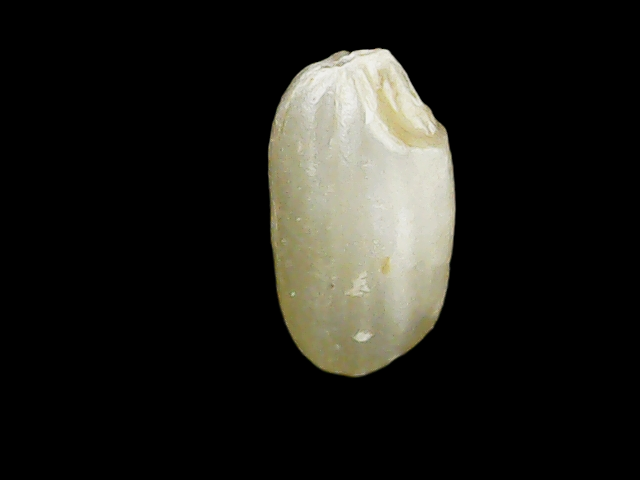
Rice variety: Binadhan8